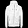
Label: Coat